Biederitz–Trebnitz railway

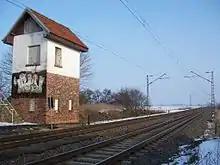
End of line at Trebnitz block post

The line passes the junction of the branch line to Altengrabow and then runs for its entire length to the southeast. After crossing federal highway 1, it runs largely parallel with federal highway 184, which it passes under at Gommern. It has already crossed a level crossing over federal highway 246 in Königsborn. At the former “tower station” ("Turmbahnhof", that is two-level interchange station) of Güterglück, it crosses a disused section of the Berlin-Blankenheim railway ("Kanonenbahn"). After about three kilometres, the line ends at the former Trebnitz block post, north of the village of the same name and continues with a change of line number as the Trebnitz–Leipzig railway.